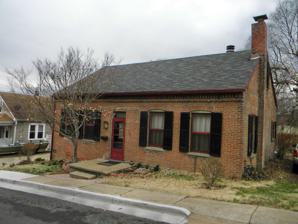
Building: John H. Broeker House
Country: United States of America
Year built: 1868
Historic house in Missouri, United States United States historic place John H. Broeker House U.S. National Register of Historic Places Broeker House, March 2014 Show map of Missouri Show map of the United States Location 605 Locust St., Washington, Missouri Coordinates 38°33′15″N 91°0′40″W / 38.55417°N 91.01111°W / 38.55417; -91.01111 Area less than one acre Built c. 1868 ( 1868 ) Architectural style Missouri-German MPS Washington, Missouri MPS NRHP reference No. 00001093 Added to NRHP September 14, 2000 John H. Broeker House is a historic home located at Washington , Franklin County, Missouri . It was built about 1868, and is a 1 + 1 ⁄ 2 -story, five-bay, central passage plan brick dwelling on a brick foundation.  It has a side-gable roof and low segmental arched door and window openings.  The formerly separate brick washhouse or summer kitchen was connected to the house about 1940. It was listed on the National Register of Historic Places in 2000. References